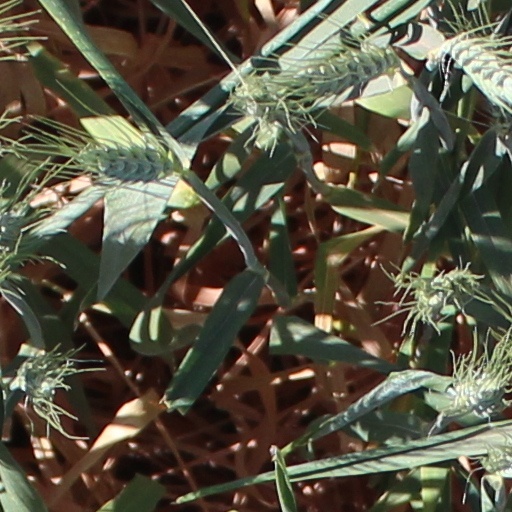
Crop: wheat